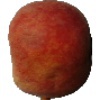
Label: Peach 1